Willem Engel

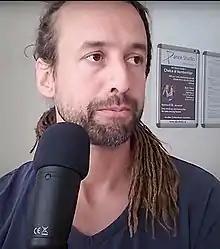
Willem Engel (2020)

Willem Christiaan Engel (born 15 March 1977) is a Dutch activist who founded the controversial organization "Viruswaanzin" (loosely translated: "Virus Madness"), and leads it under its new name "Viruswaarheid" (loosely translated: "Virus Truth"). The organization regularly protests against governmental measures on COVID-19 and also often promotes alternative theories (about COVID-19). He for example believes that reported cases and risks of the COVID-19 pandemic in the Netherlands have been exaggerated, and the theory that measures against the spread of the SARS-CoV-2 are used to restrict fundamental rights. He is also against vaccination against COVID-19 and believes the SARS‑CoV‑2 escaped from a lab in Wuhan. In March 2022, Engel was arrested for incitement after nearly 23.000 people had pressed charges of inciting violence, spreading medical misinformation, fraud, making statements with terrorist intent, and threats. While released under the restriction of no social media interaction at 30 March, at 3 April he was arrested again because he breached the terms of his release.